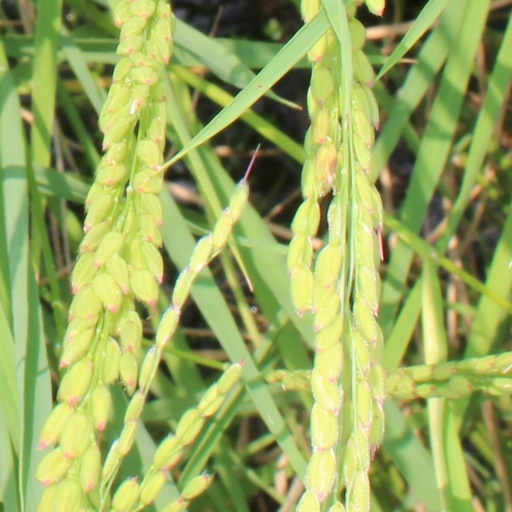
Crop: rice